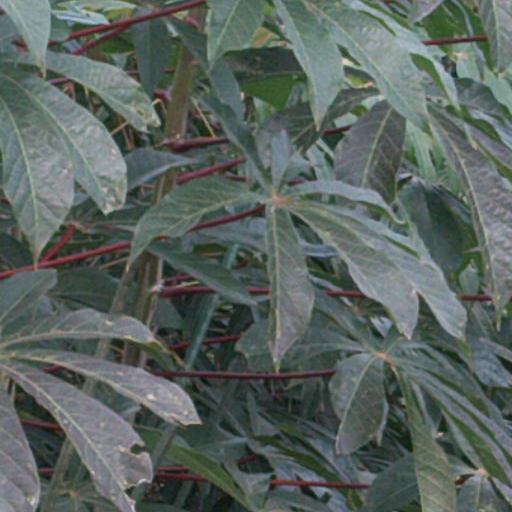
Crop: cassava